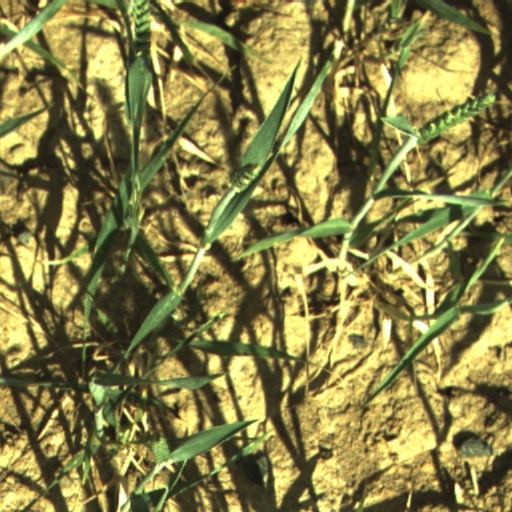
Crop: wheat